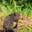
Label: frog